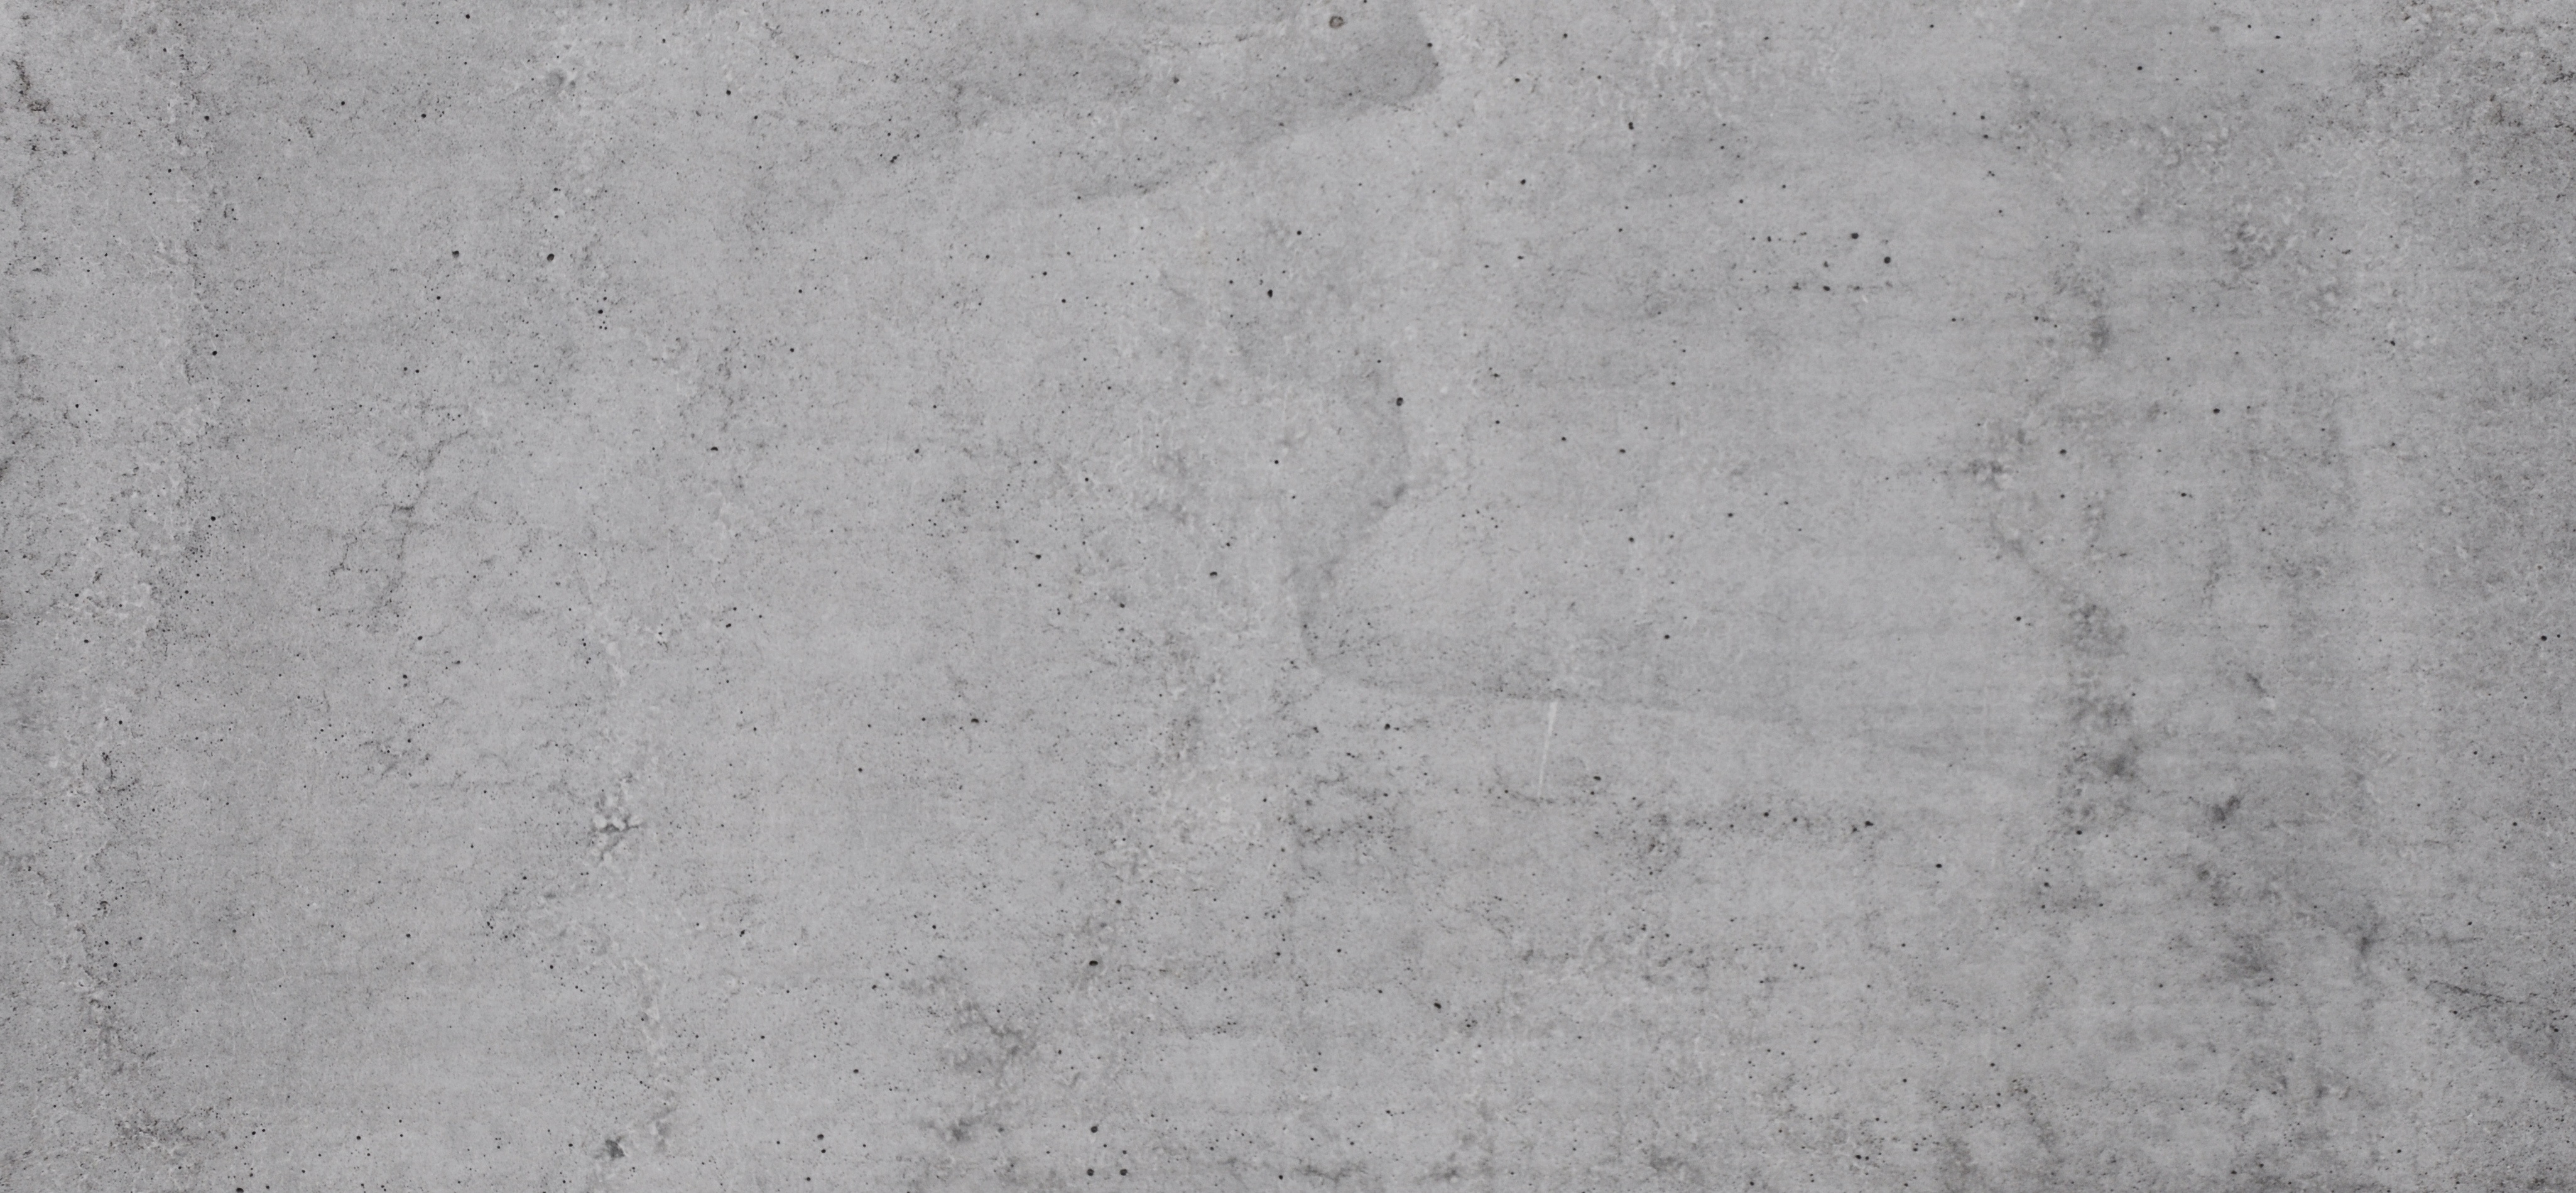
structure, texture, floor, city, urban, wall, tile, material, concrete, background, plaster, flooring